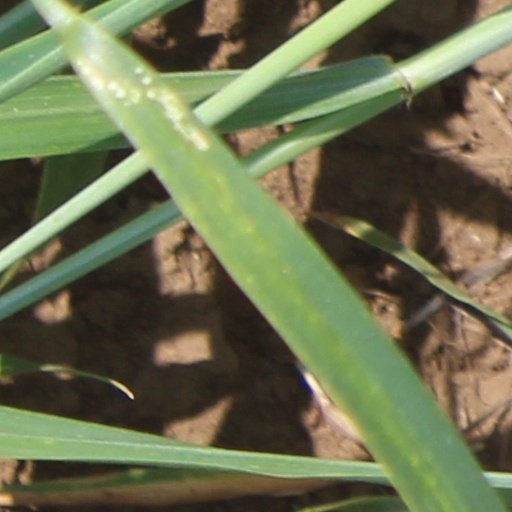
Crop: wheat